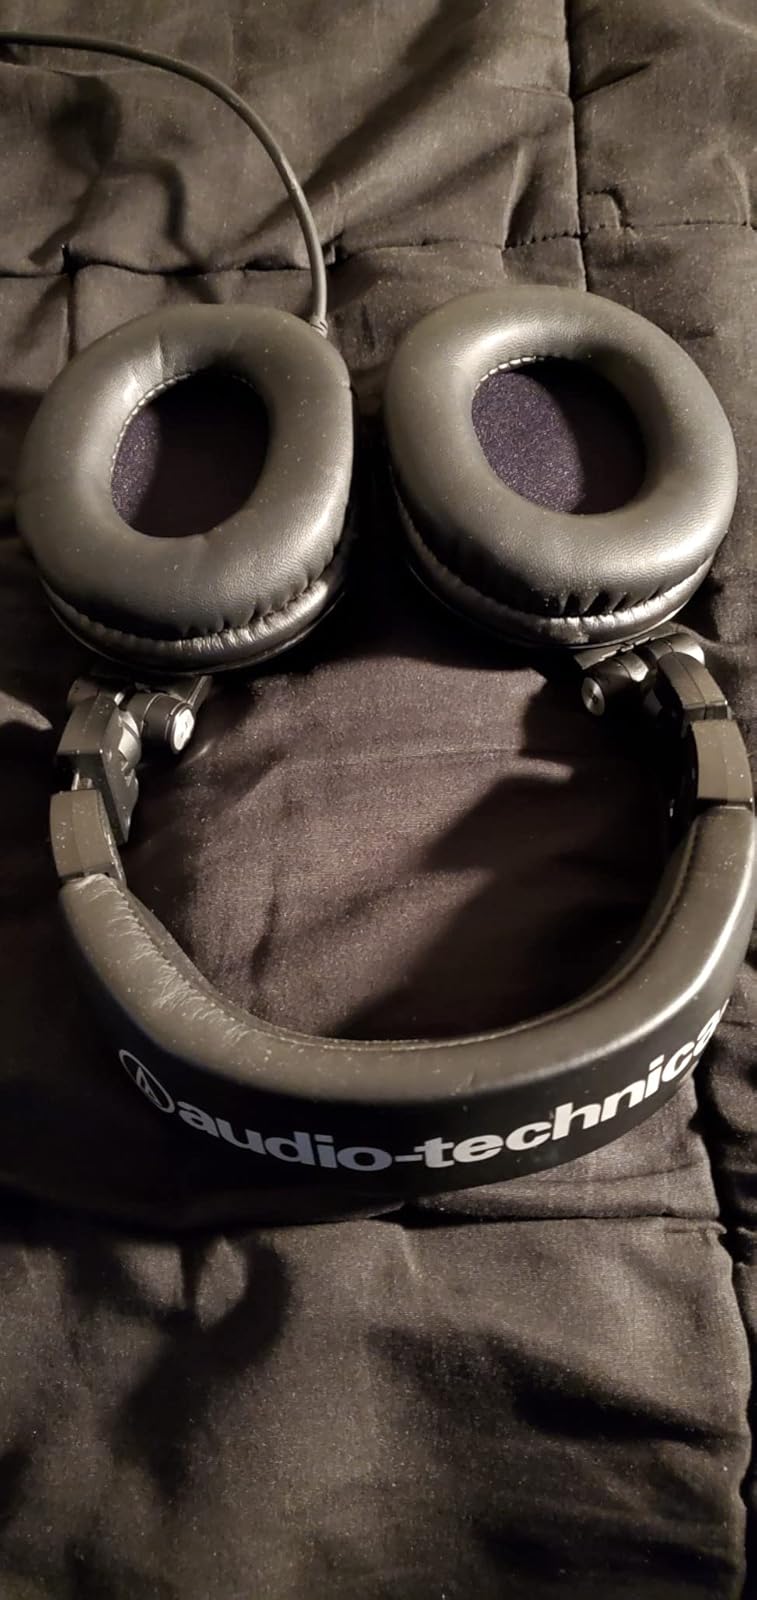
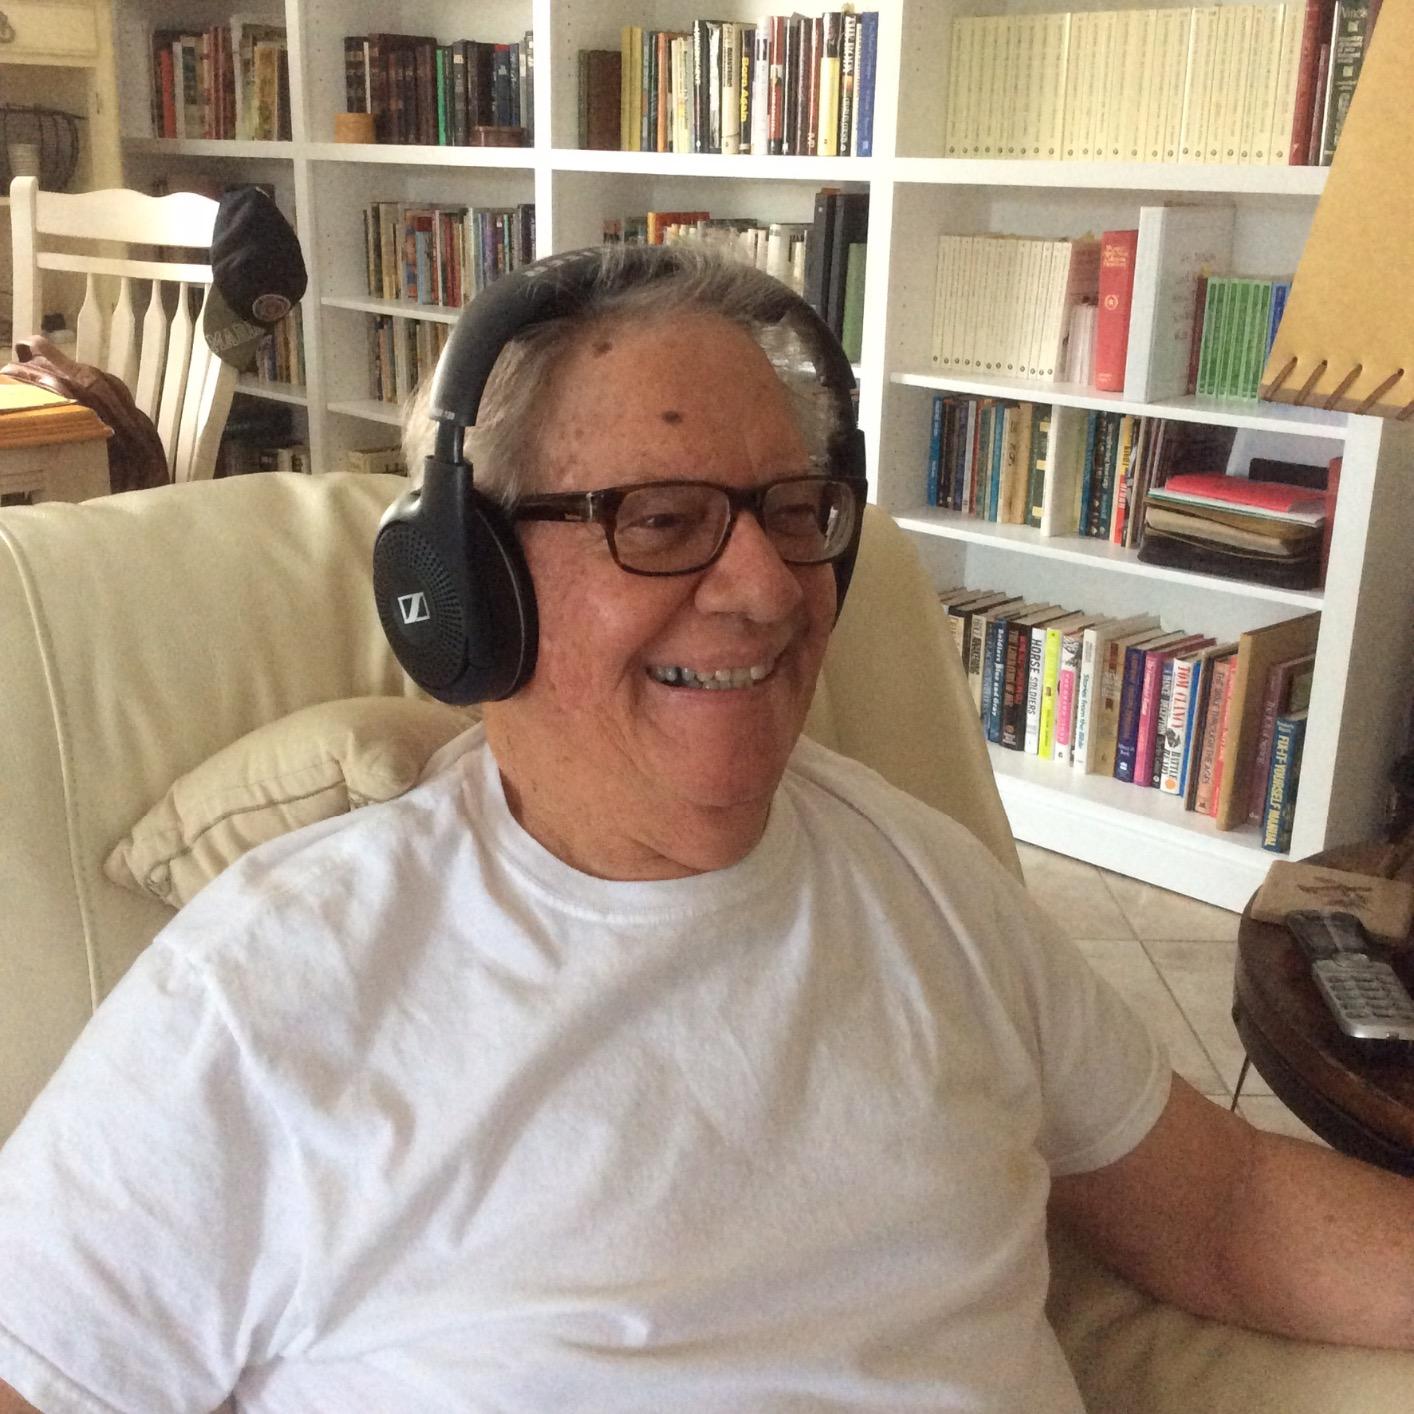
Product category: headphones
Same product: no